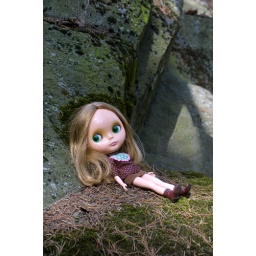
resting in the shadows of the rocks on a soft moss bed ^-^